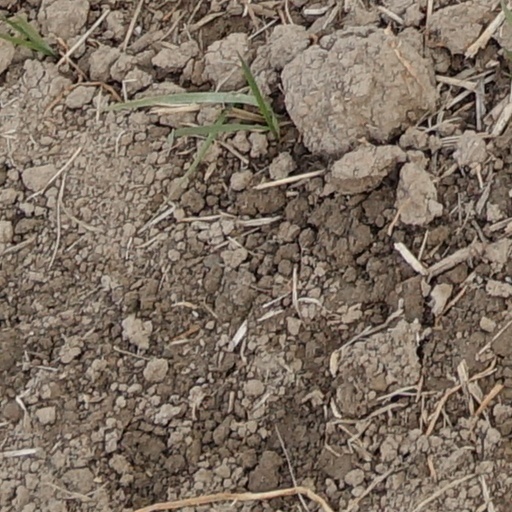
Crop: wheat